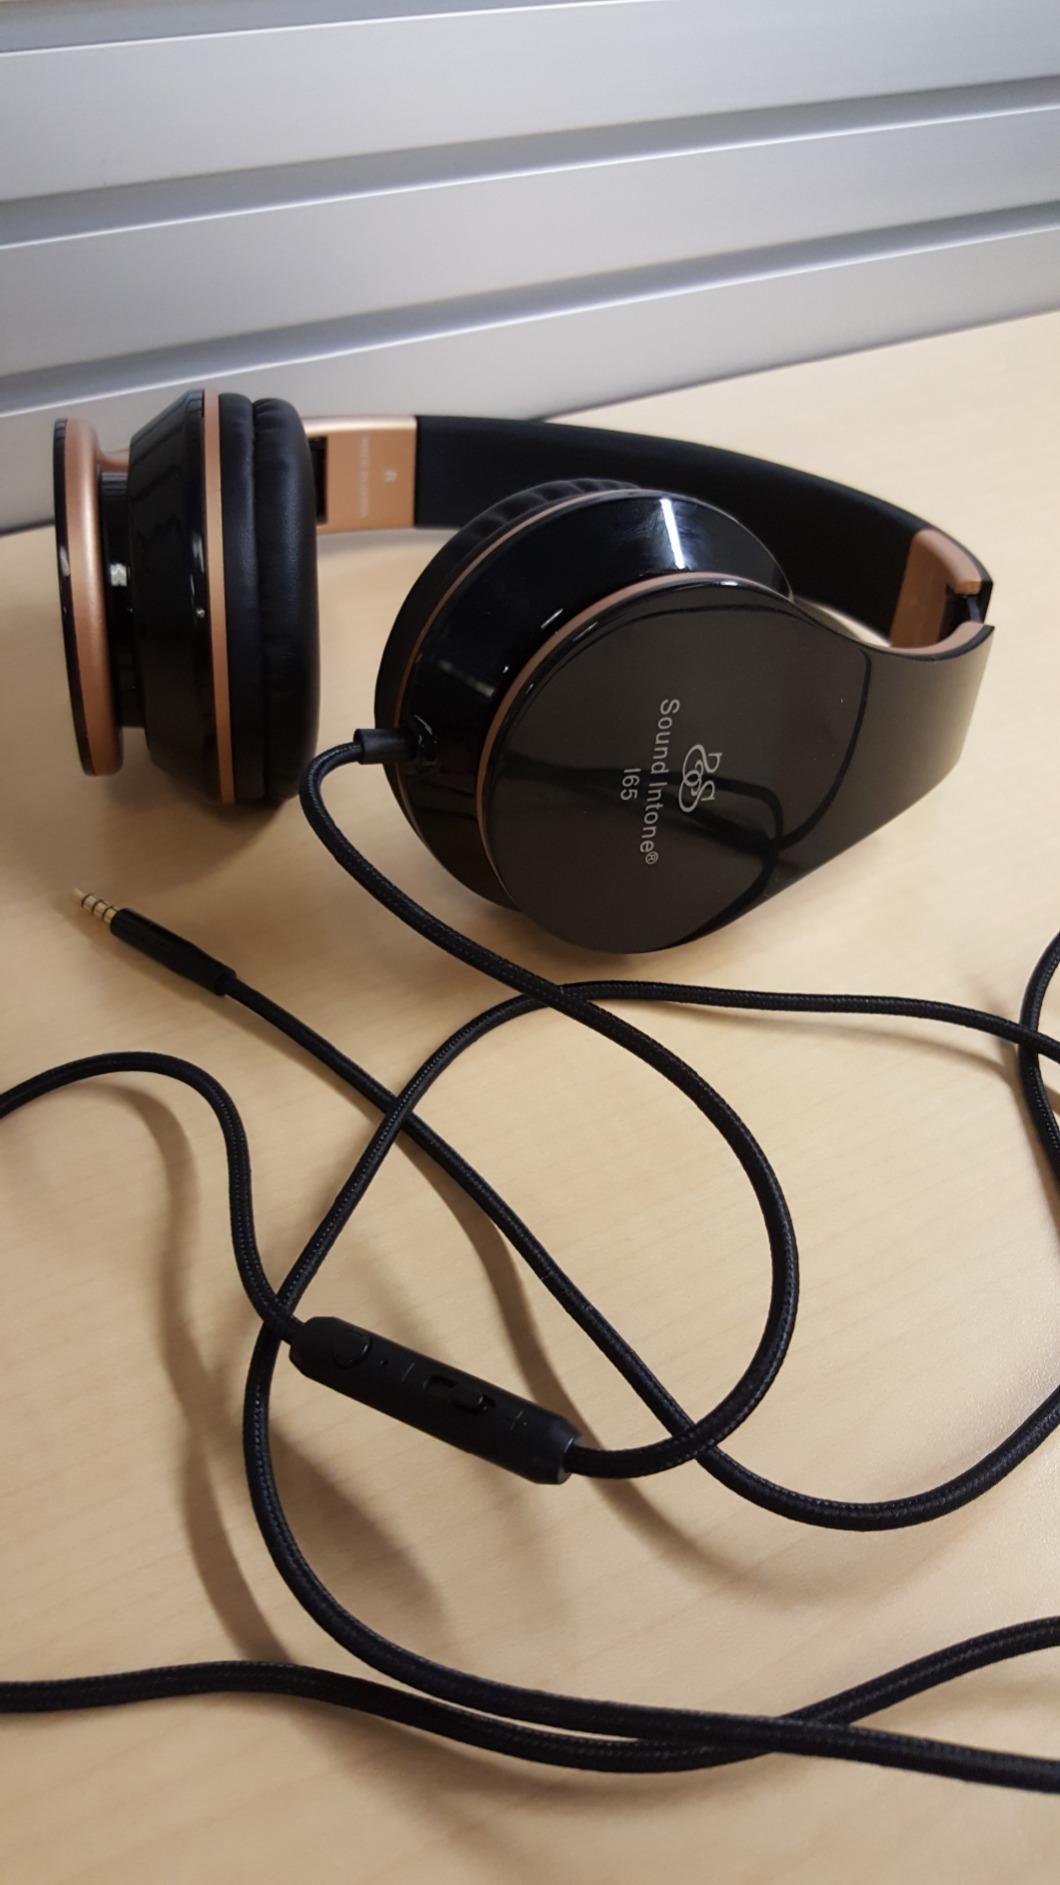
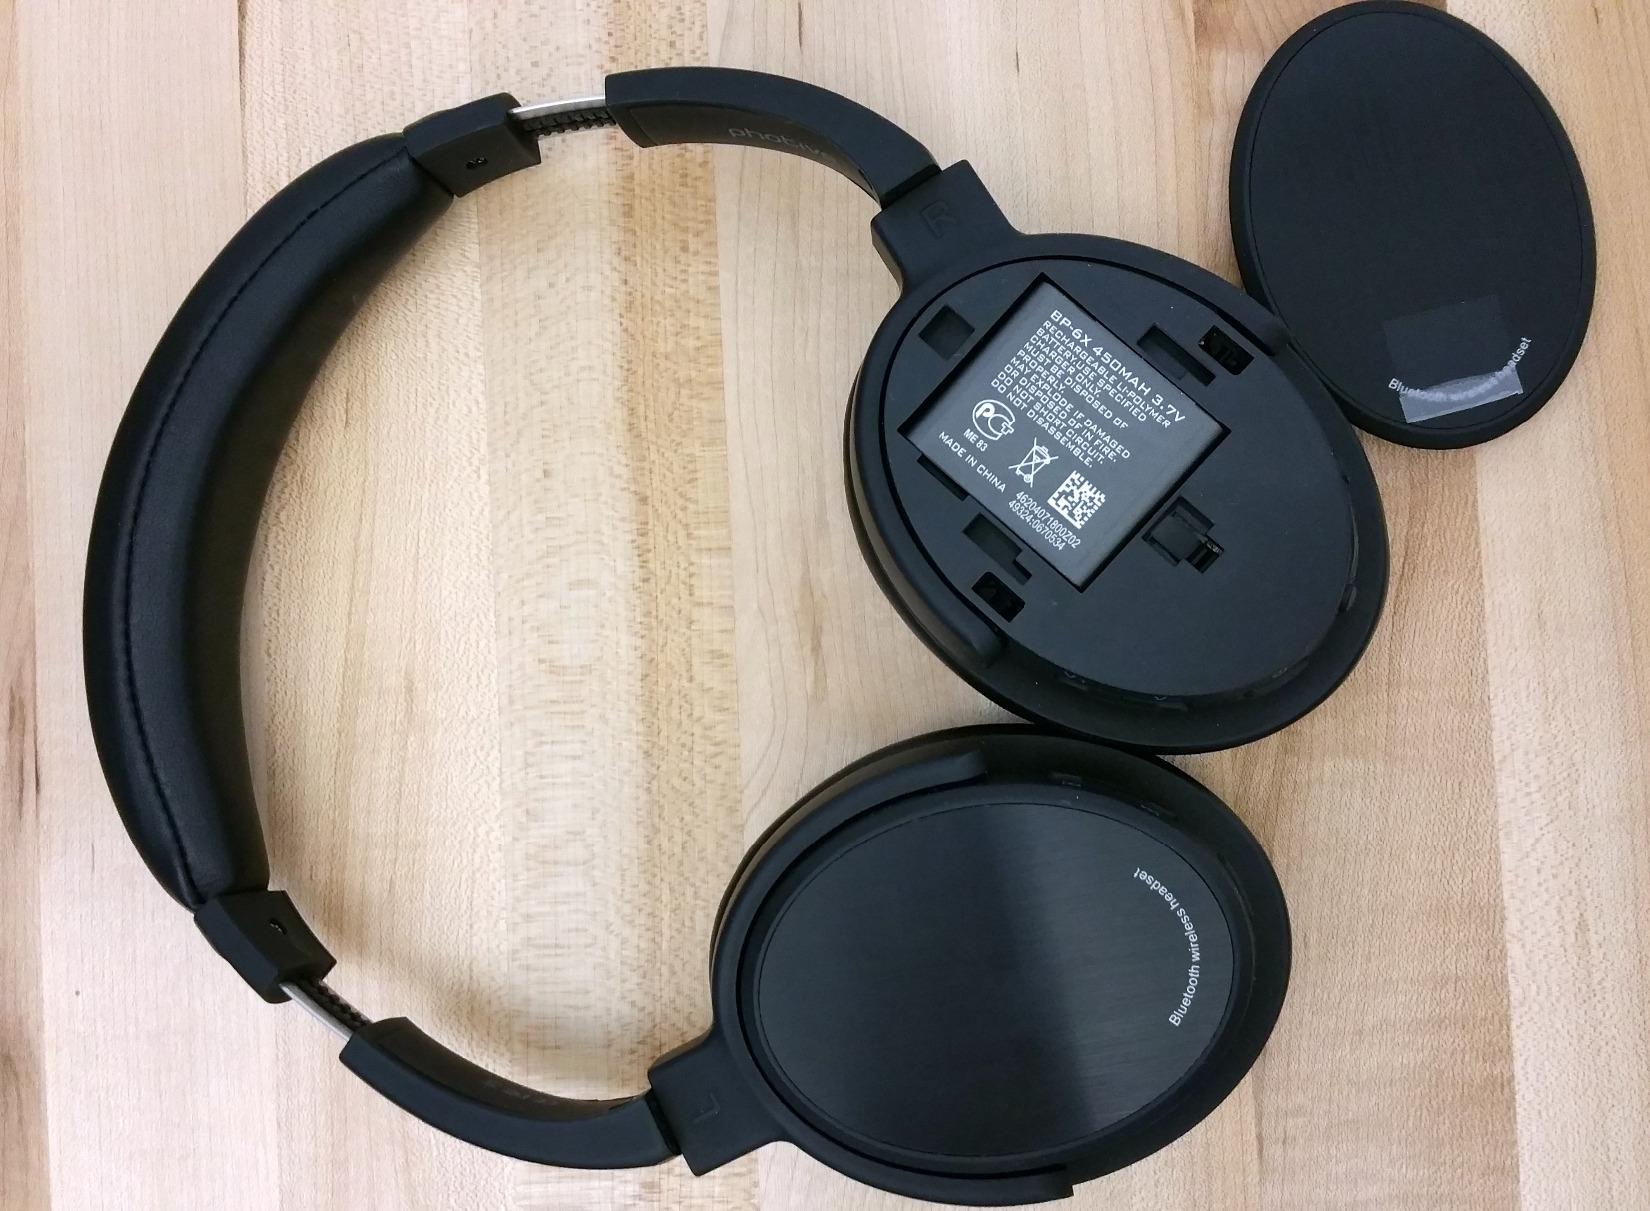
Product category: headphones
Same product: no